Sky position (RA, Dec in degrees): 244.279, 8.521
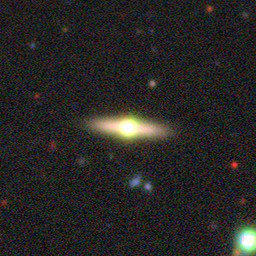
Galaxy morphology: Edge-on Galaxies with Bulge